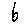
Label: 6